Flag of Cincinnati

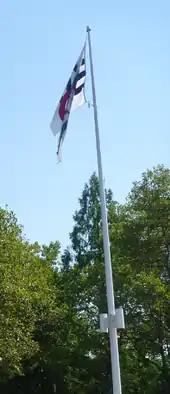
A Cincinnati flag flies above Sawyer Point.

The blue waves represent the Ohio River, upon which the city was founded. The red "C" in the center stands for Cincinnati and a red buckeye leaf rests atop the letter to symbolize the State of Ohio. The center of the C features the seal of Cincinnati as it was at the flag's introduction in 1896.